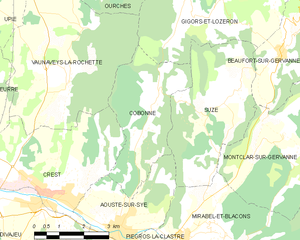
Cobonne est une commune française située dans le département de la Drôme en région Auvergne-Rhône-Alpes.